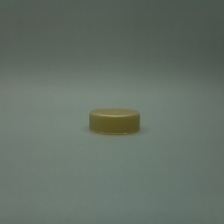
Color: yellow/gold
Cap type: standard cap